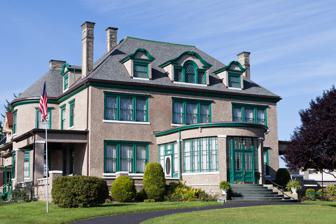
Building: Thomas W. Fleming House (Fairmont, West Virginia)
Country: United States of America
Year built: 1901
Historic house in West Virginia, United States United States historic place Thomas W. Fleming House U.S. National Register of Historic Places Show map of West Virginia Show map of the United States Location 300 1st St., Fairmont, West Virginia Coordinates 39°28′53.4″N 80°8′41.28″W / 39.481500°N 80.1448000°W / 39.481500; -80.1448000 Area 0.4 acres (0.16 ha) Built 1901 Architectural style Colonial Revival, Beaux Arts NRHP reference No. 79002587 Added to NRHP August 29, 1979 Thomas W. Fleming House , also known as the Clubhouse of the Women's Club of Fairmont, is a historic home located at Fairmont , Marion County, West Virginia .  It was built in 1901, and is a 2 + 1 ⁄ 2 -story, U-shaped, stucco masonry building in a Colonial Revival / Beaux-Arts style.  It has a rectangular central block that is joined at the rear by two short wings. It features rounded, glass-enclosed entrance solarium. It became the clubhouse of the Fairmont Woman's Club in 1938. Its builder, Thomas W. Fleming (1846-1937), served two terms as mayor of Fairmont and was elected to the House of Delegates in 1905. It was listed on the National Register of Historic Places in 1979. References